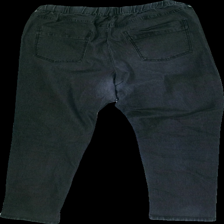
View: back
Type: Trousers
Category: Ladies
Brand: Not in the list
Brand text on label: xlnt
Colors: Grey
Cut: Regular
Size: 48
Season: All
Trend: Denim
Damage: outwashed
Price range: 50-100
Recommended usage: Export